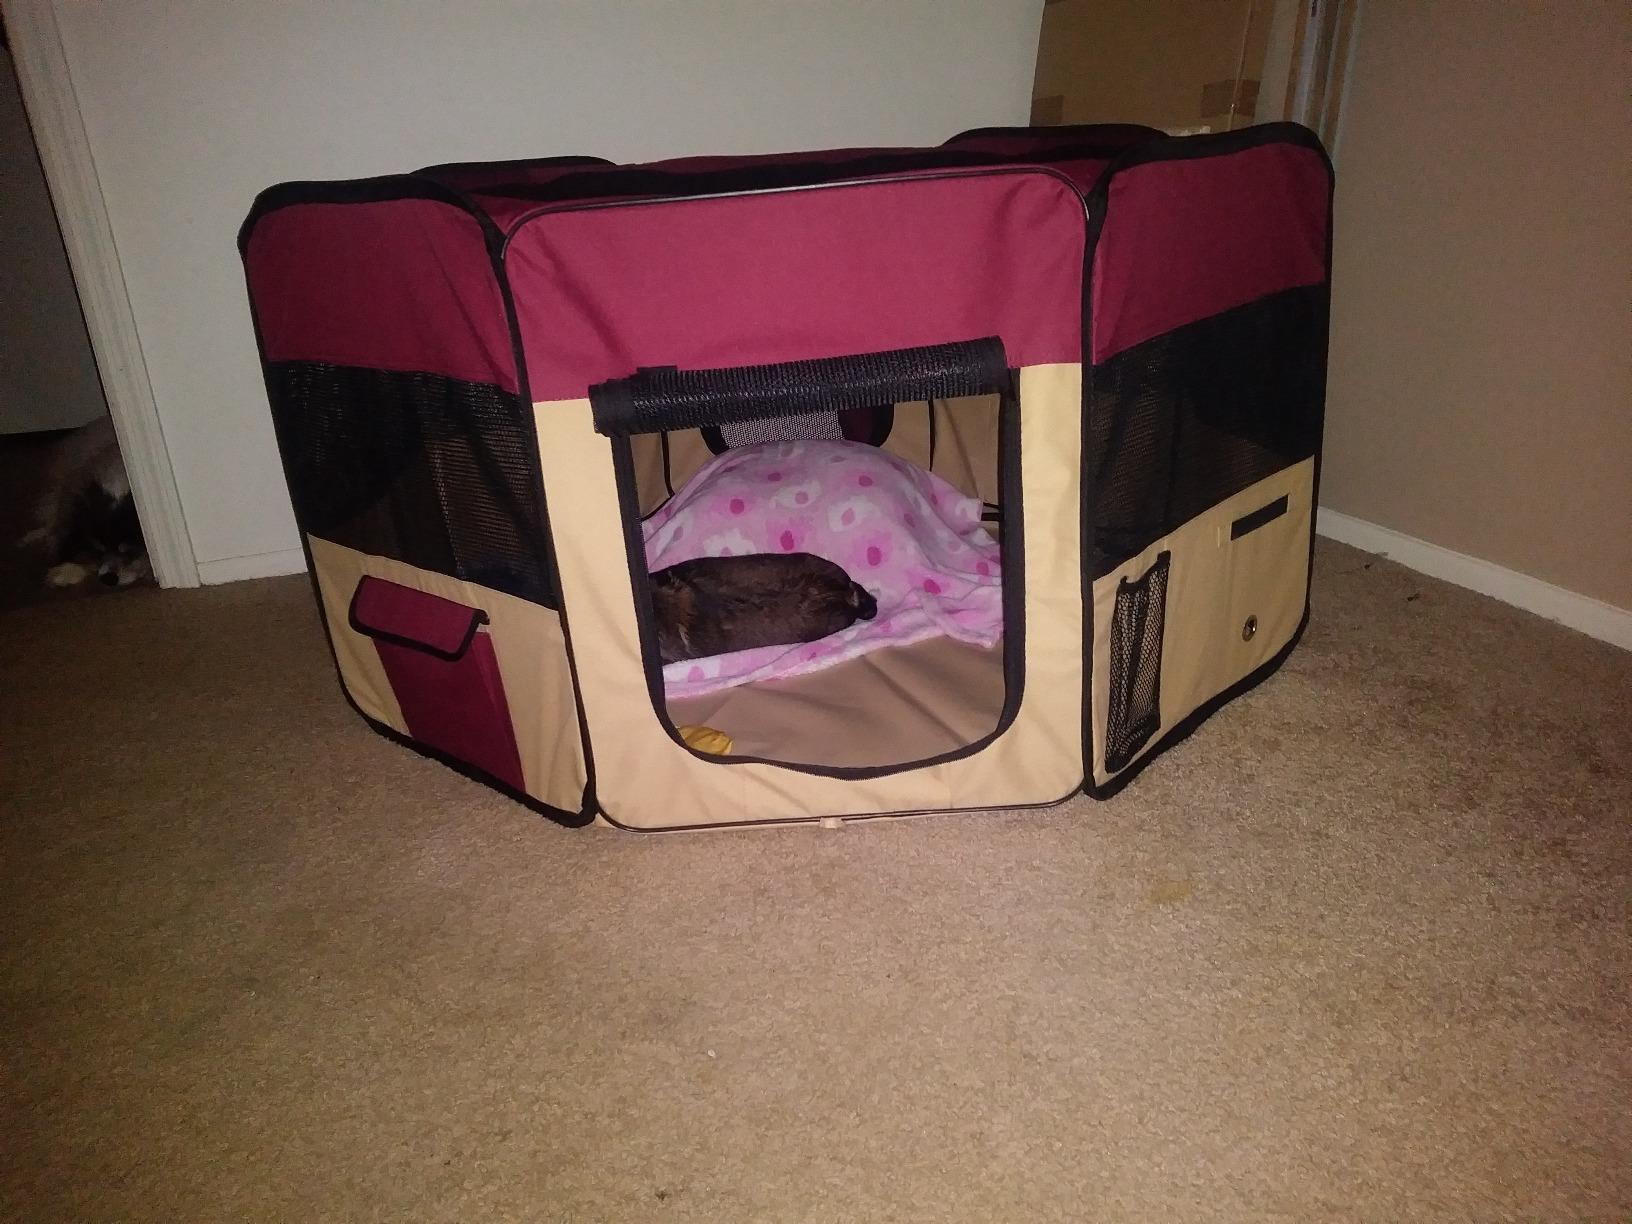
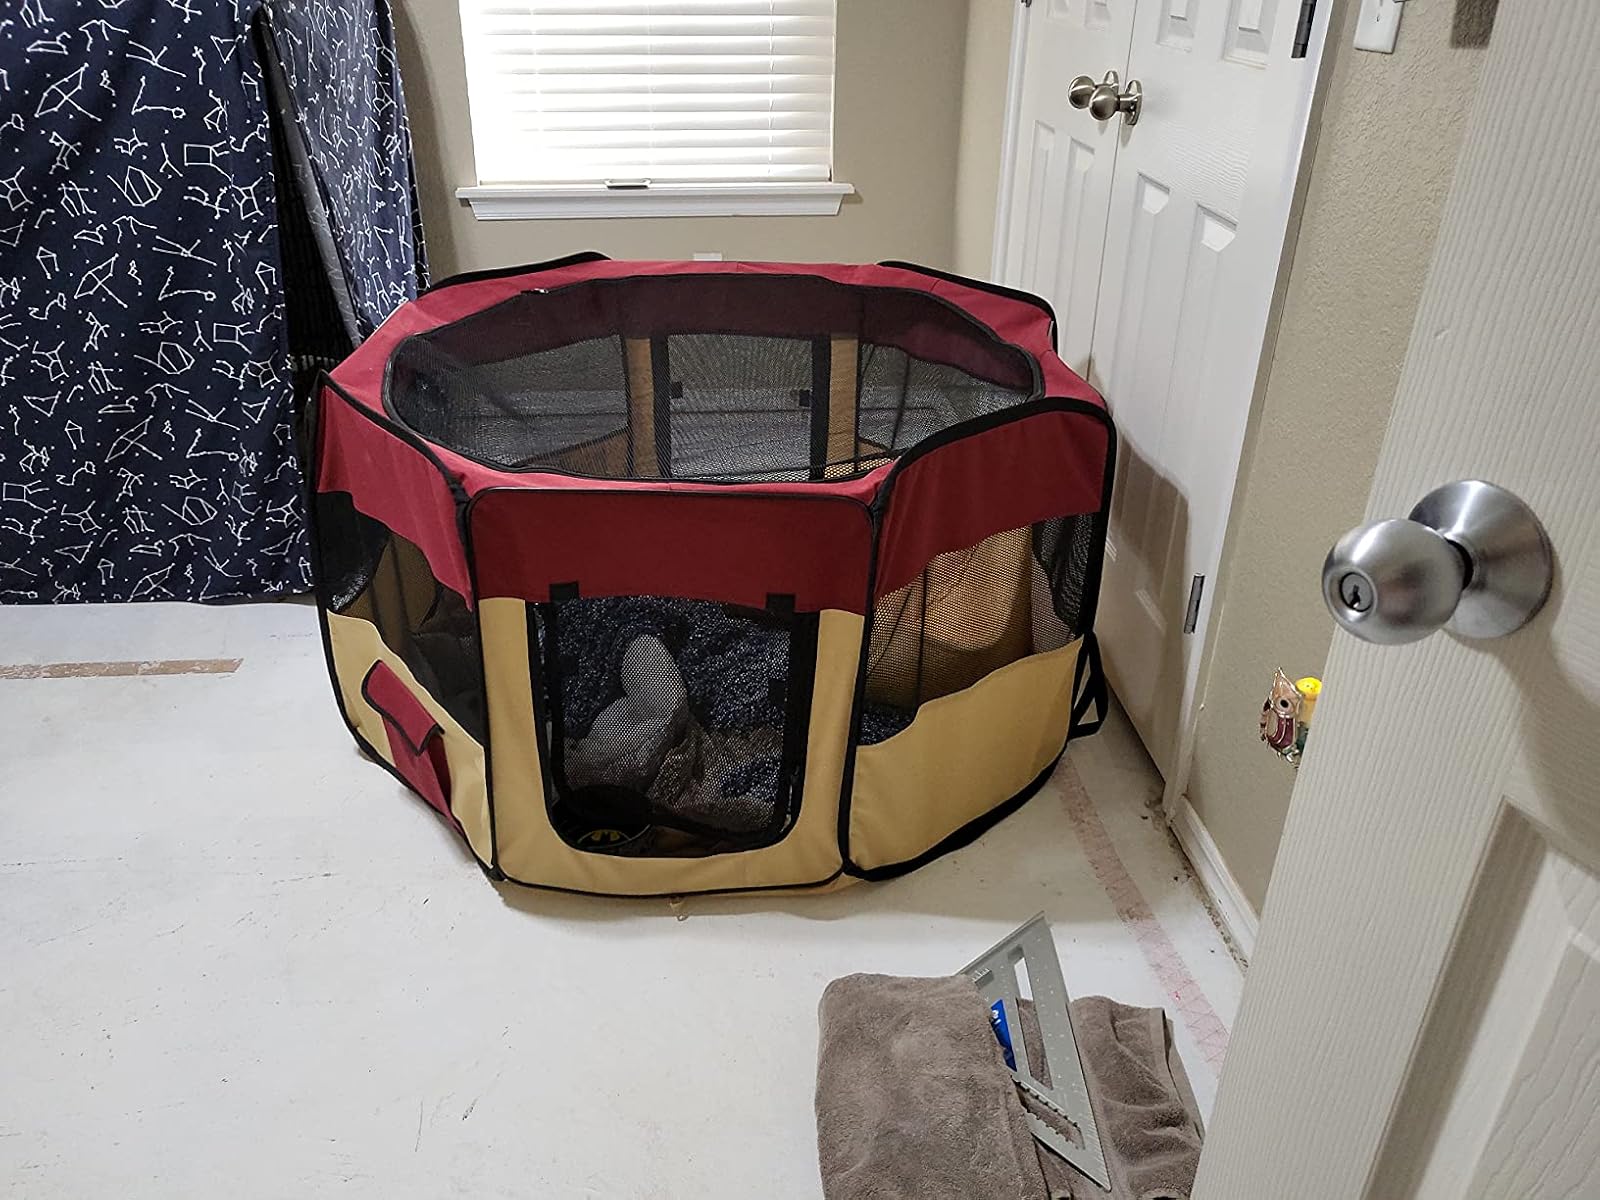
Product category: items_kennel
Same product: yes